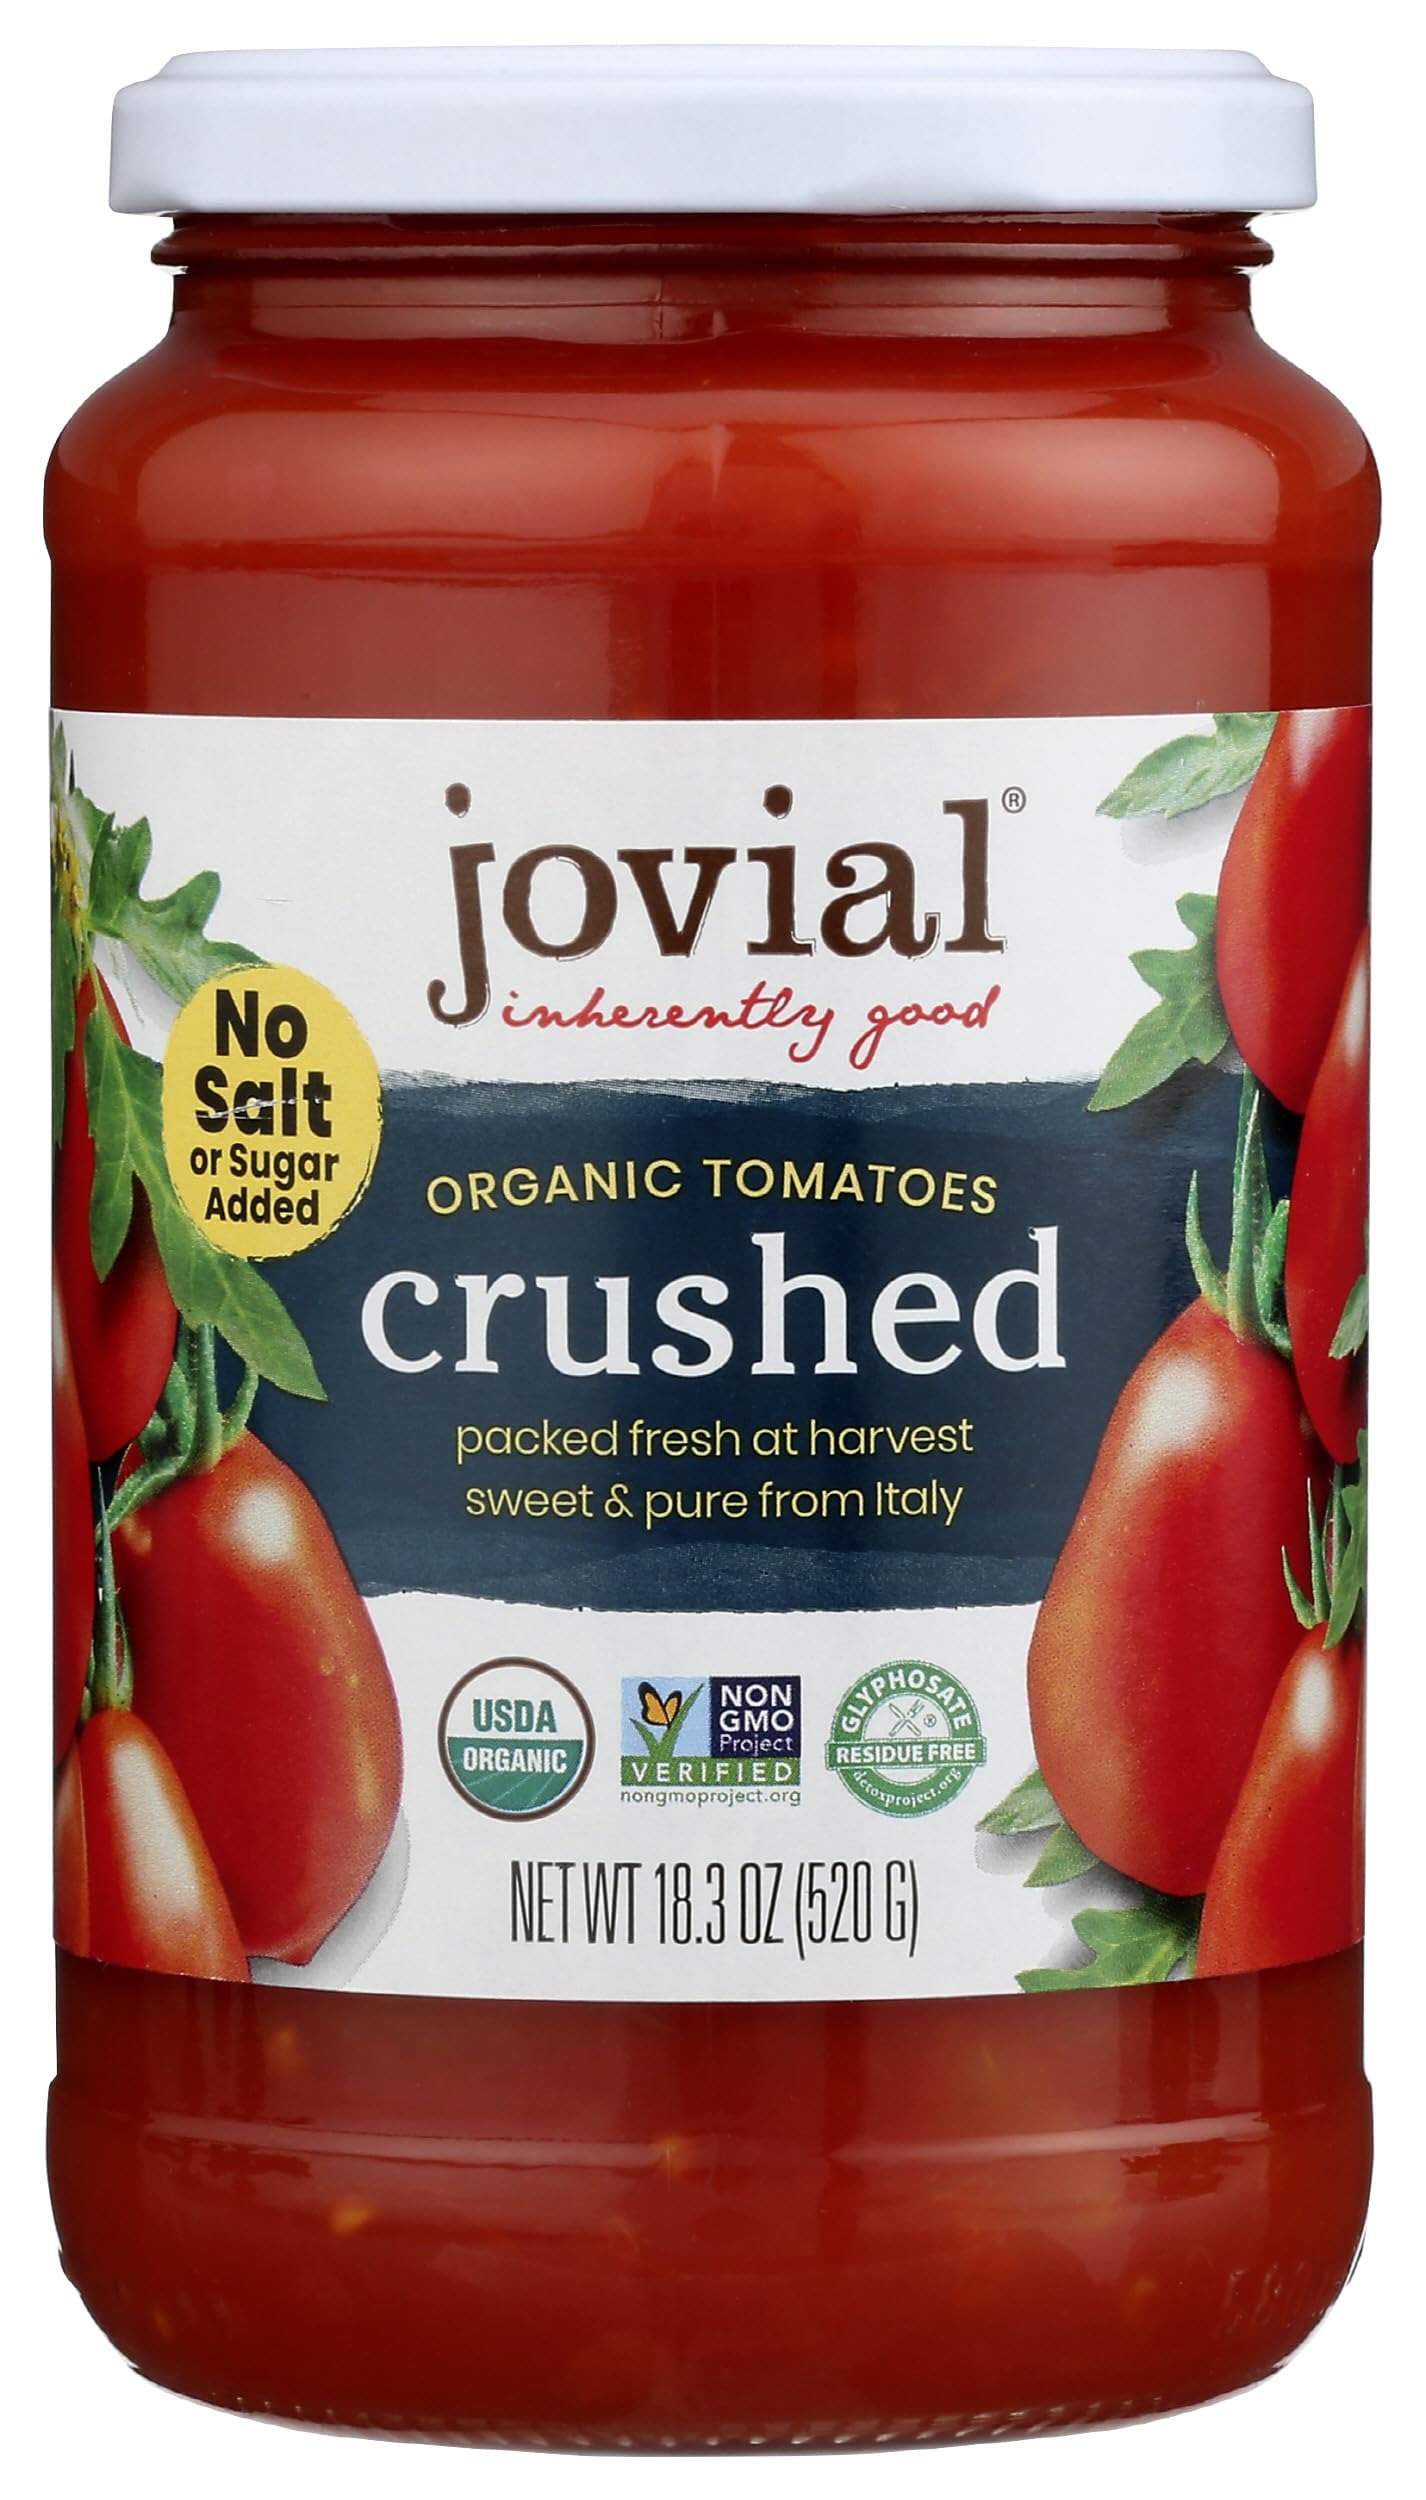
Item Name: Jovial Organic Crushed Tomatoes, 18.3 oz
Bullet Point 1: 100 percent Organic Crushed Tomatoes
Bullet Point 2: 18.3 ounce jar
Value: 18.3
Unit: oz

Price: 4.79